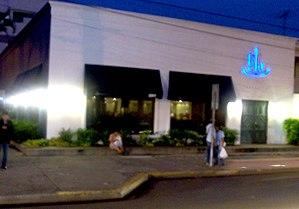
Blu Restaurant, dans le quartier Urdesa, Guayaqui, Équateur